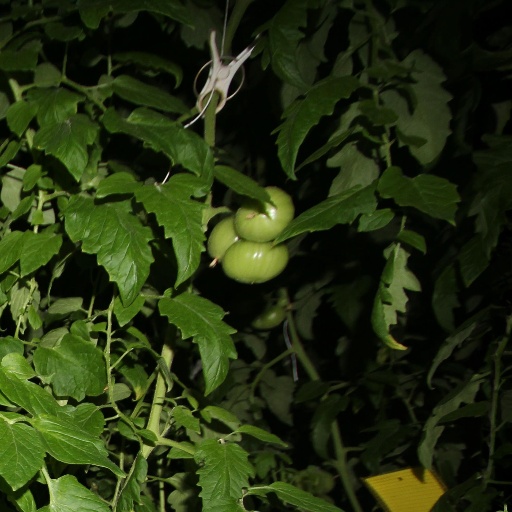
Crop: tomato